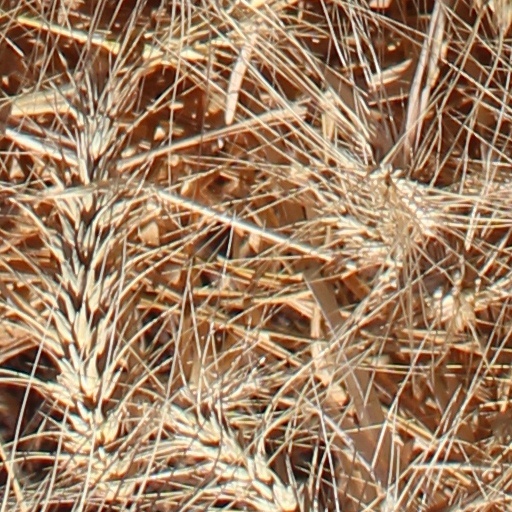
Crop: wheat